Bahía Blanca Sud railway station

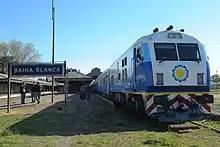
Train at the station in 2015

In 2009 the Municipality began works to remodel the station facilities, including its coffeehouse, that were finished one year later. The restoration was executed by the Ministry of Infrastructure of the Province of Buenos Aires and funded by the Ministry of Federal Planning, Public Investment and Services. Between 2011 and 2012 the station clock, dating to 1880, was also restored.